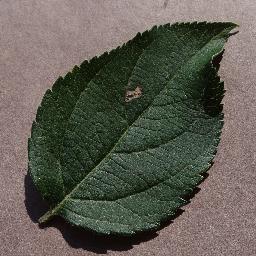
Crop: apple
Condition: healthy